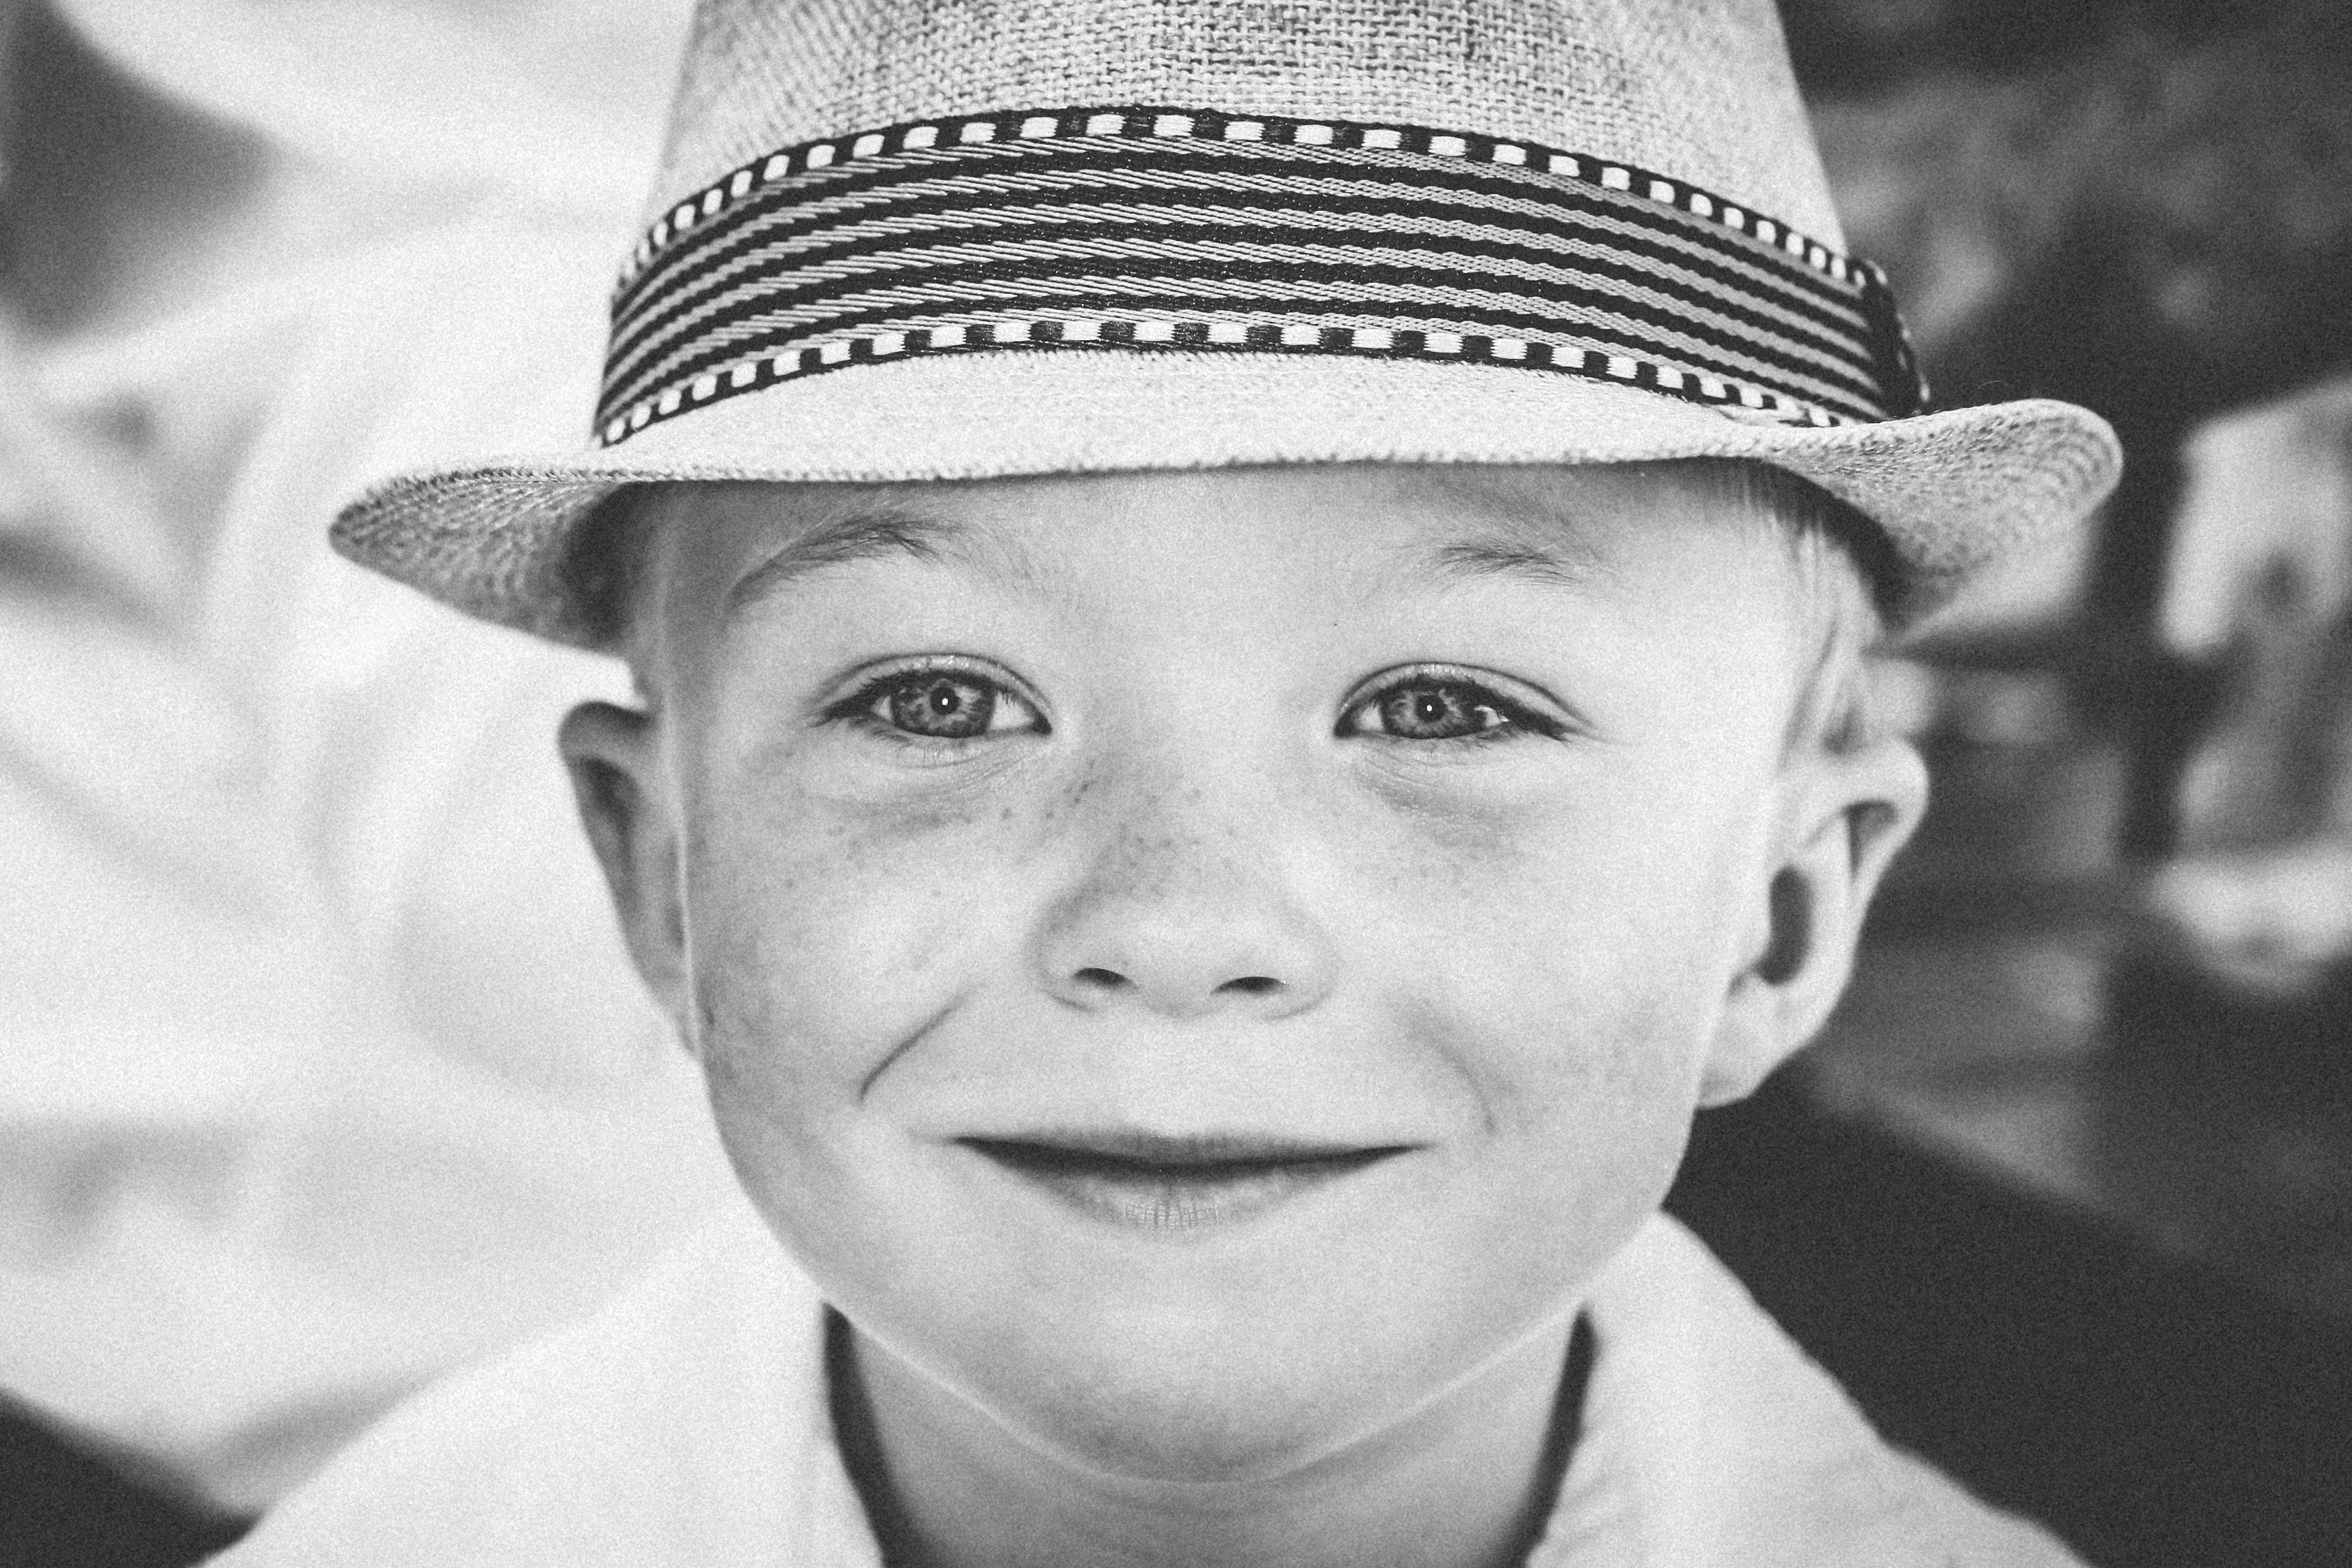
man, person, black and white, white, photography, boy, kid, male, portrait, child, hat, clothing, monochrome, smile, gentleman, happy, toddler, head, photograph, monochrome photography, portrait photography